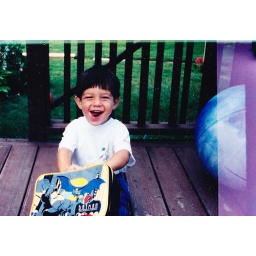
On the deck at Harryel St. in pittsfield. My youngest boy with Batman &amp;quot;Vinyl&amp;quot; lunch box in tow.